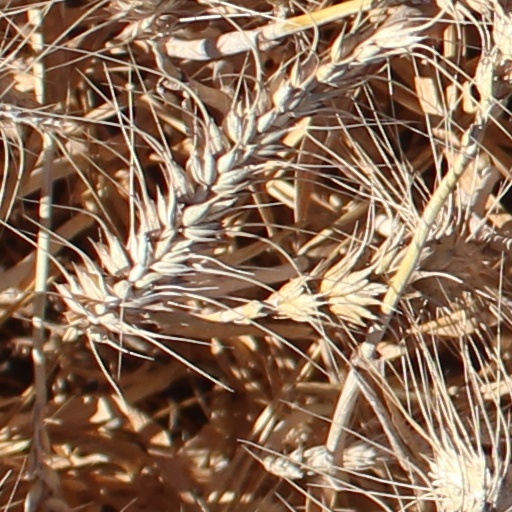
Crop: wheat